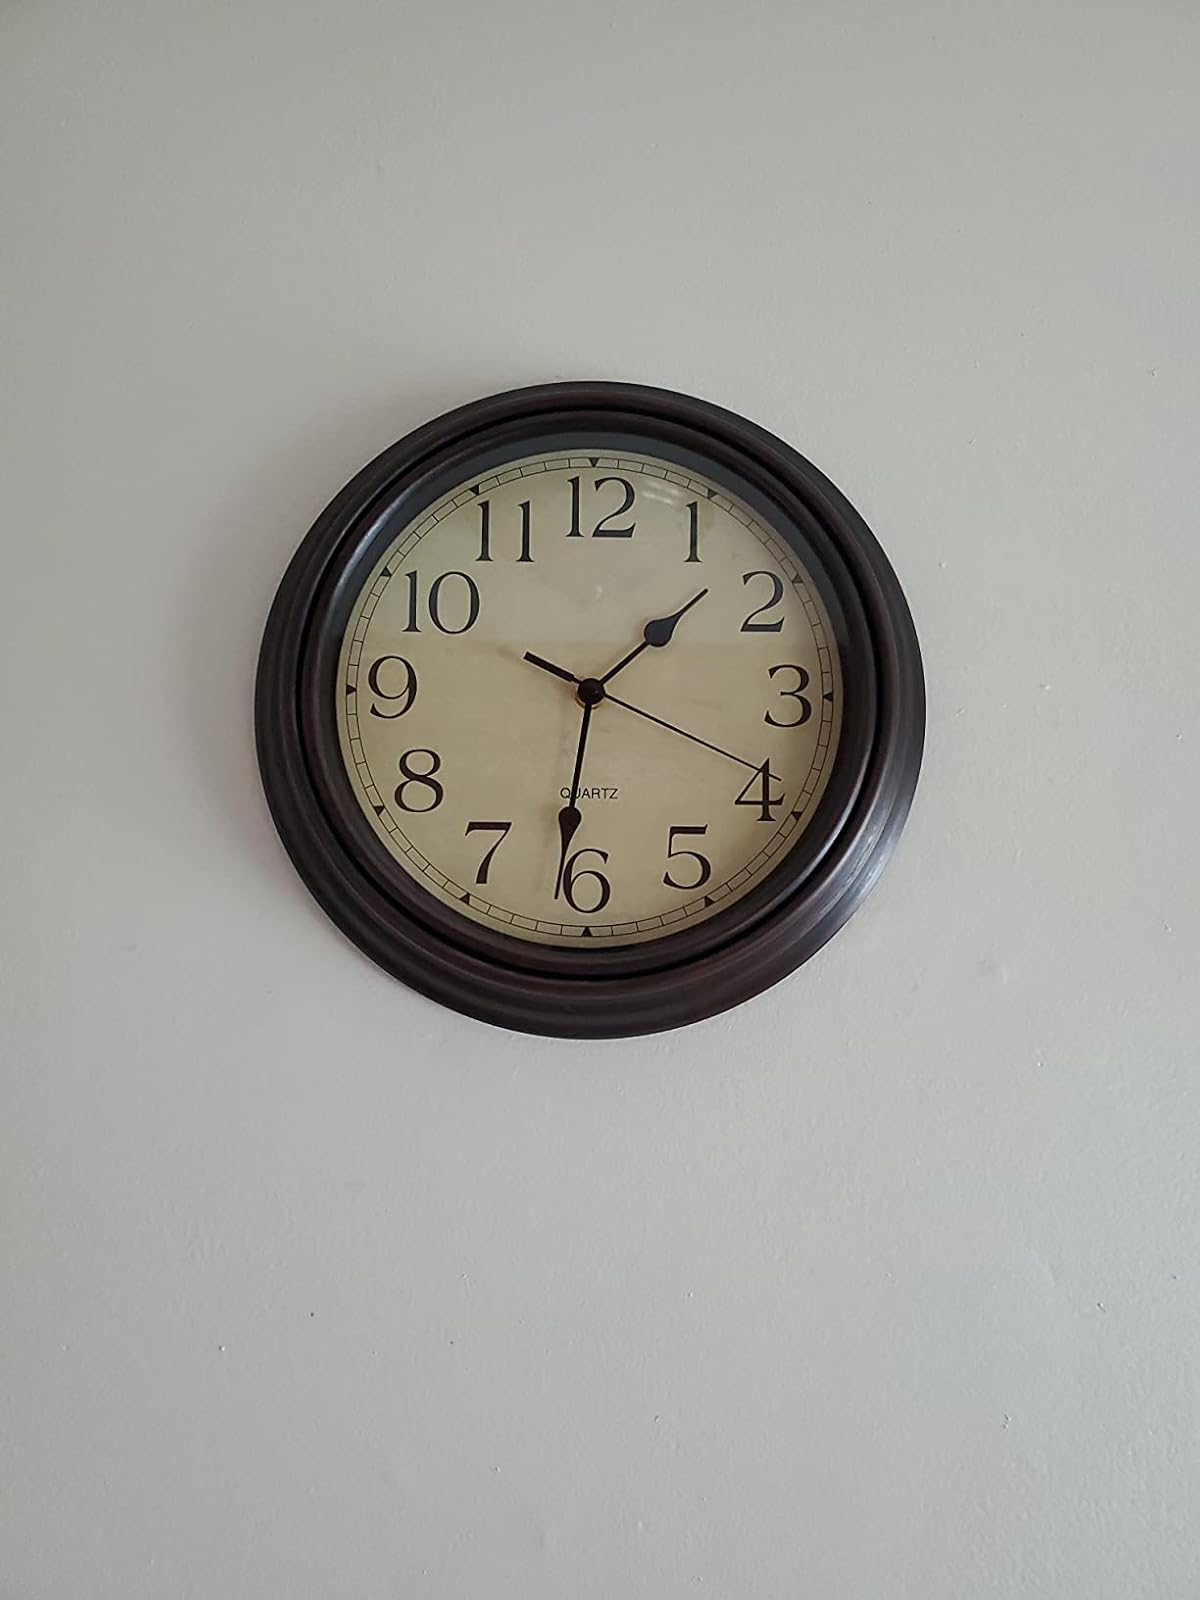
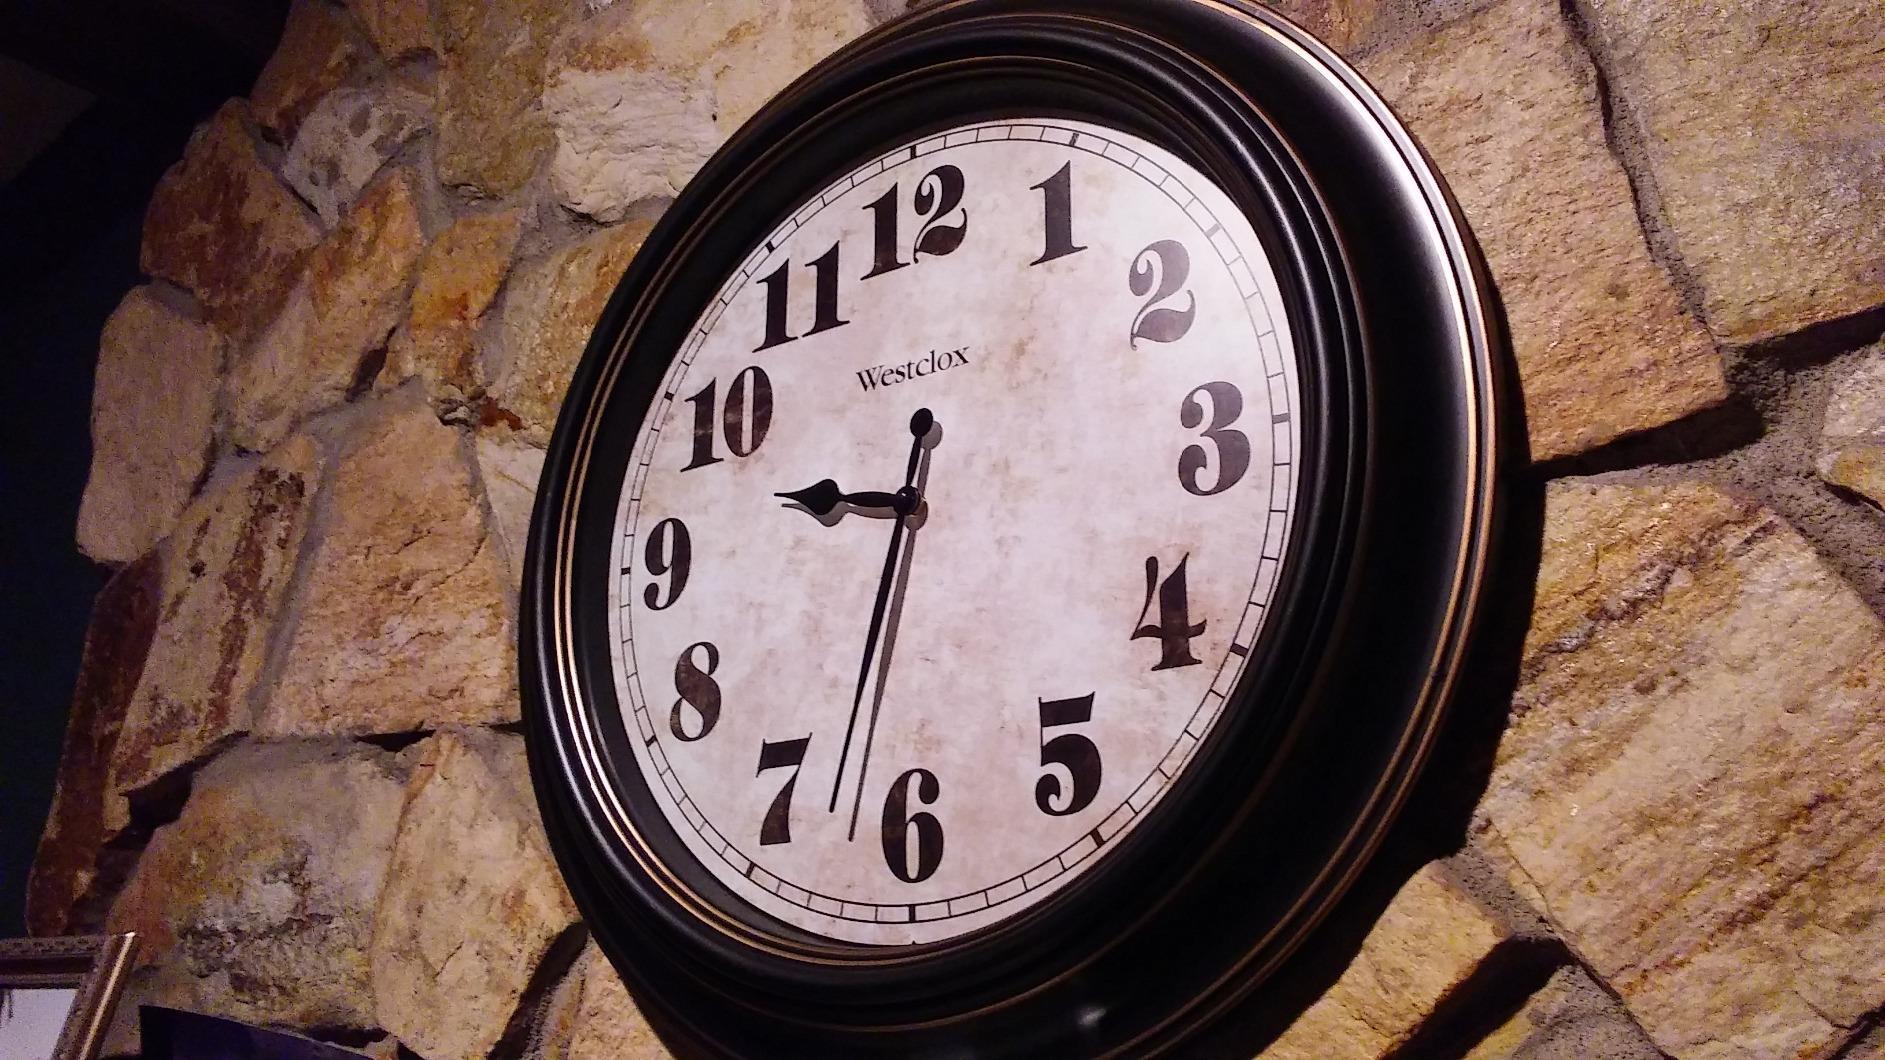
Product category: clock
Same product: no